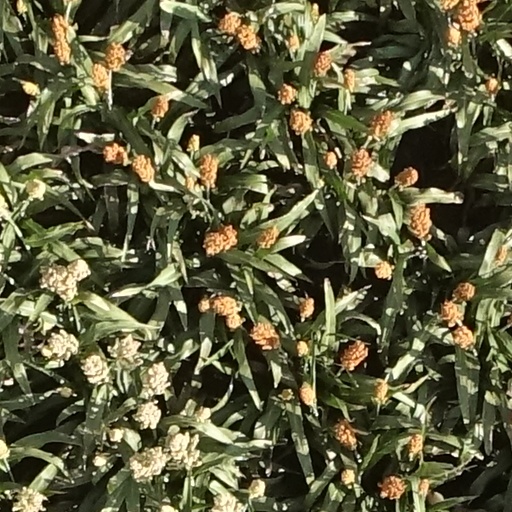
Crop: sorghum